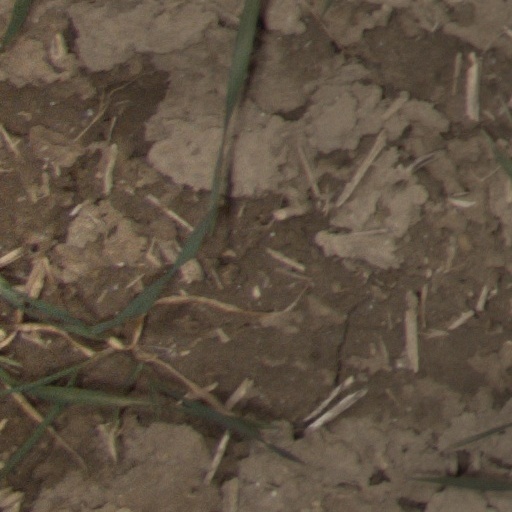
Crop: wheat